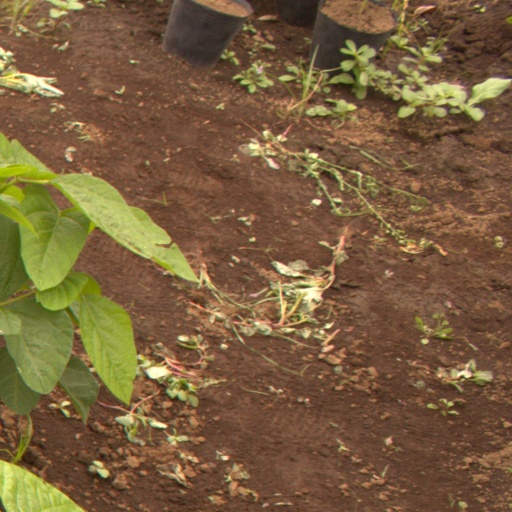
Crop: soybean